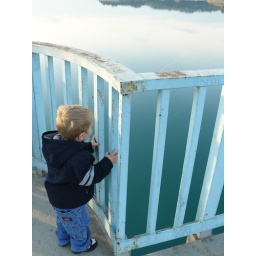
Levi viewing the lake in Adana from the longest bridge in Turkey